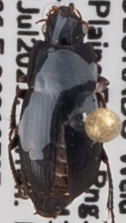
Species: Harpalus ellipsis
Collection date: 2021-07-07
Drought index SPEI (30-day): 1.546
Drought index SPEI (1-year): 0.086
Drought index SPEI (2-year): -0.418